John W. Bowen (U.S. Army general)

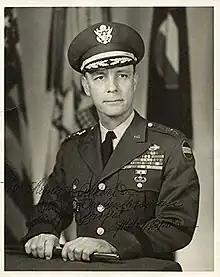
Autographed photo of Bowen as deputy commander of Continental Army Command, "circa" 1963

In 1953, Bowen was assigned to Korean War duty as deputy chief of staff for administration (G-1) for Eighth United States Army in South Korea, and he was promoted to brigadier general in October 1953. From 1955 to 1956 he served as assistant chief of staff (J-3) for the U.S. Far East Command. In 1956, he served as assistant division commander of the 101st Airborne Division.